Hurler syndrome

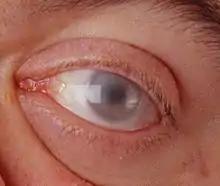
Corneal clouding in a 30-year-old male with MPS VI. Hurler syndrome and other MPS disorders may also present with corneal clouding.

Children with Hurler syndrome may appear normal at birth and develop symptoms over the first years of life. Symptoms vary between patients.